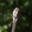
Label: bird